Hendrik Frans van Lint

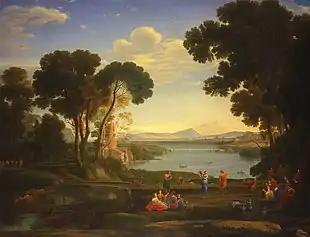
"Landscape with a Watermill and Dancing Figures (The Wedding of Isaac and Rebecca)"; 1737, oil on canvas, 154 × 198 cm, private collection.

Van Lint lived in the via del Babuino and married in 1719 Ludovica Margarete Tassel, daughter of an Italian tailor. The couple had 10 children, one of whom called Jacob or Giacomo van Lint (Rome, 1723 – 1790) also a became a "vedute" painter. Another son called Giovanni Rocco (1736–1781) became a silversmith.